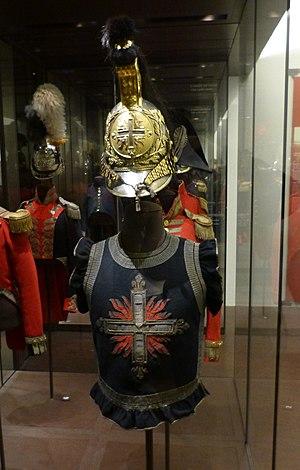
Le mousquetaire est un militaire armé d'un mousquet. Des corps d'armée de ce type ont existé dans plusieurs pays, mais le plus célèbre a été formé par les mousquetaires français, qui ont existé principalement aux XVIIᵉ et XVIIIᵉ siècles. Dans les arts, les mousquetaires ont été rendus célèbres au XIXᵉ siècle par plusieurs œuvres littéraires, dont le roman Les Trois Mousquetaires d'Alexandre Dumas et la pièce de théâtre Cyrano de Bergerac d'Edmond Rostand, qui s'inspirent librement des vies respectives de l'homme de guerre D'Artagnan et de l'écrivain libertin Savinien de Cyrano de Bergerac. Ces œuvres ont elles-mêmes alimenté le genre du roman de cape et d'épée, à son tour décliné sur d'autres supports.